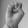
ASL letter: E